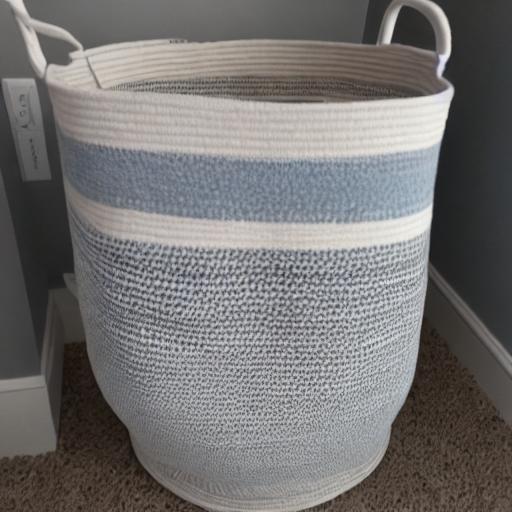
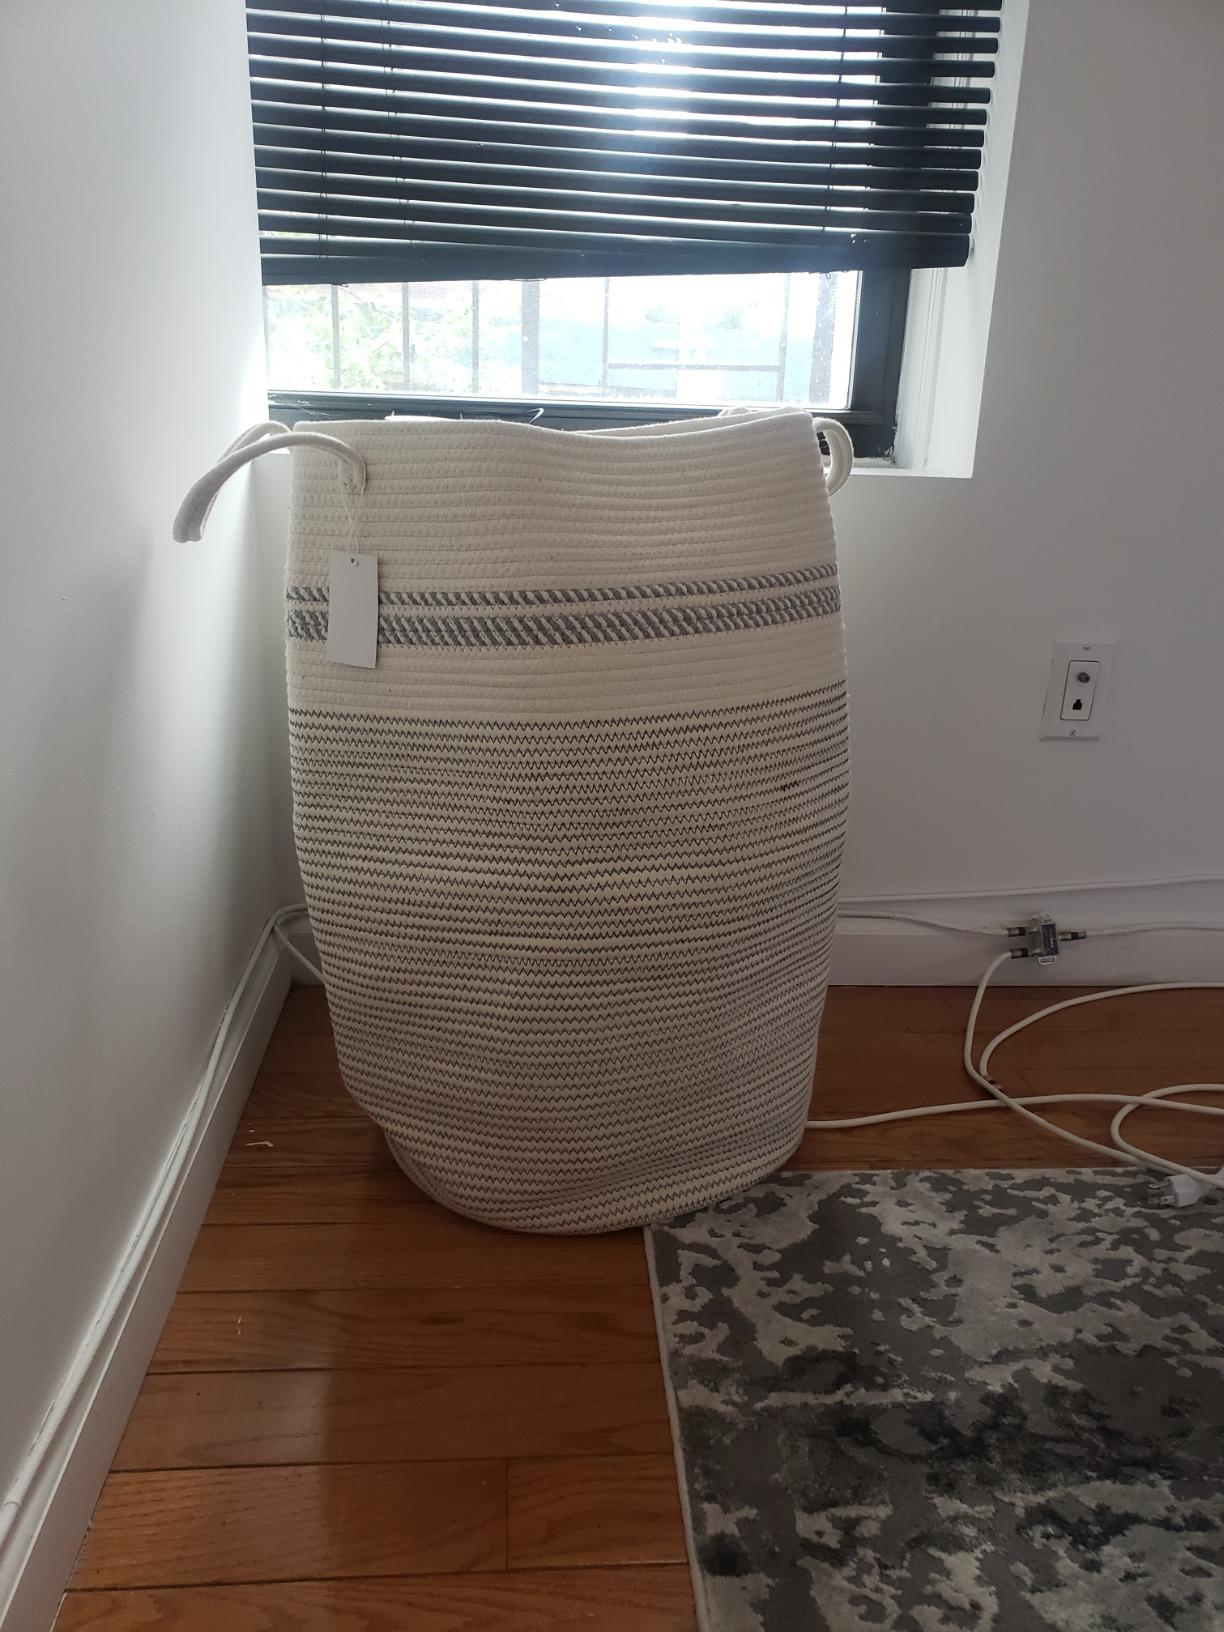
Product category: items_hamper
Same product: no